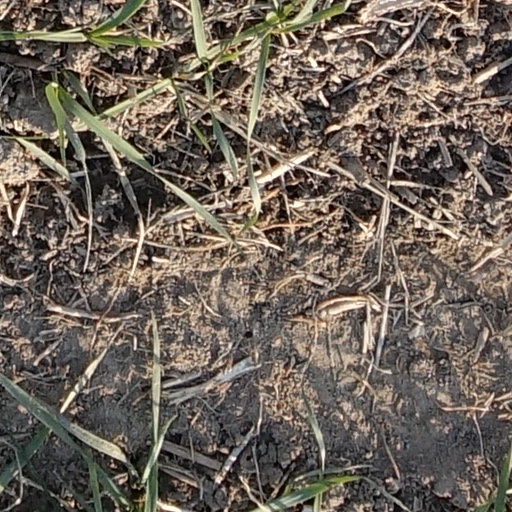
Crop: wheat